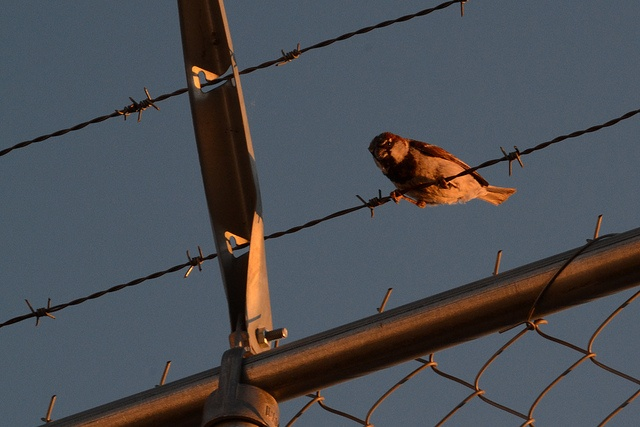
A large bird perched on top of barbed wire.
A bird perched on top of barbed wire.
A bird standing on barbed wire above a fence.
A bird is perched on a wire above a fence.
Bird sitting on barbed wire fence looking down.